Types of Zionism

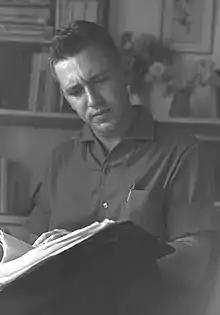
Israeli author Amos Oz, who today is described as the 'aristocrat' of Labor Zionism

In the 1920s, Labor Zionists in Palestine also created a trade union movement, the Histadrut, and political party, Mapai. In Palestine, PZ disbanded to make way for the formation of the nationalist socialist Ahdut HaAvoda, led by David Ben Gurion, in 1919. Hapoel Hatzair merge with Ahdut Ha'avoda in 1930 to form Mapai, at which point, according to Yosef Gorny, Poale Zion became of marginal political importance in Palestine.